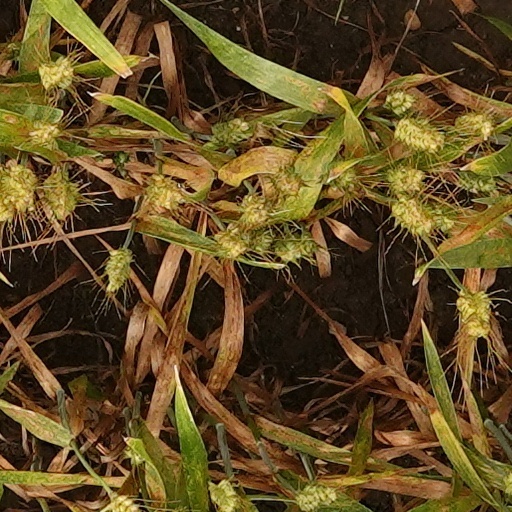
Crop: wheat